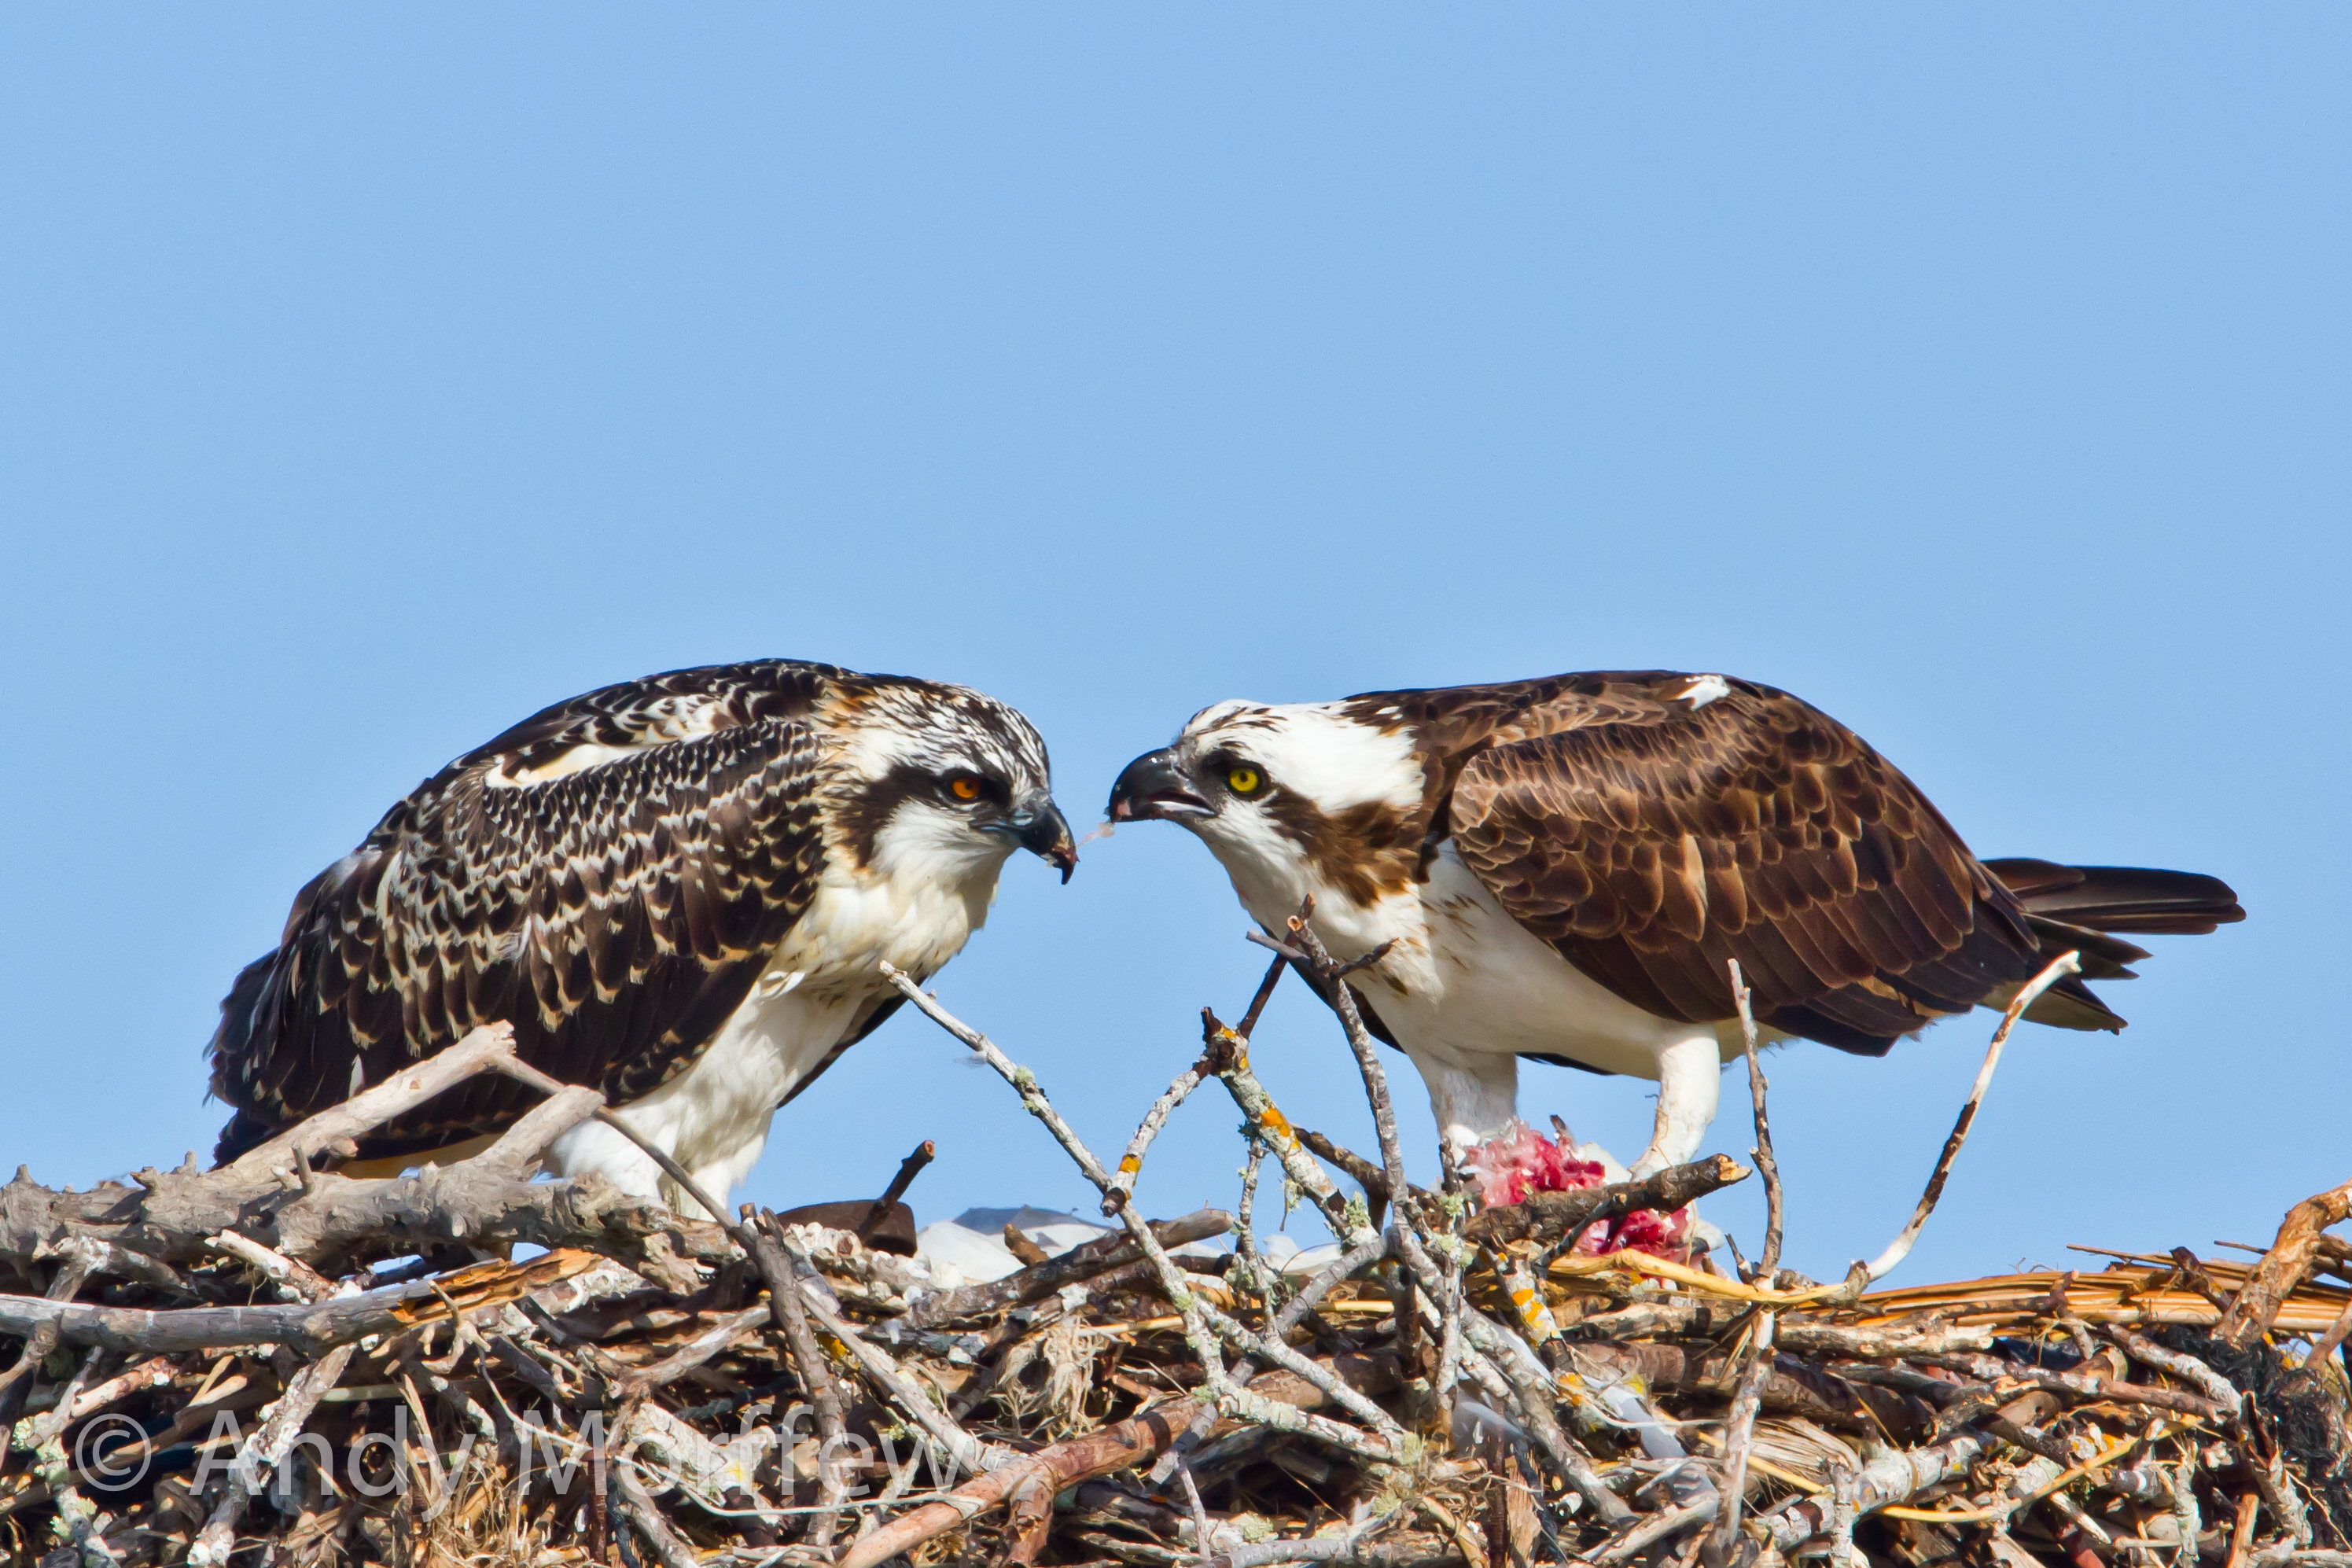
bird, wildlife, beak, hawk, fauna, bird of prey, vertebrate, falcon, buzzard, shorebird, andymorffew, morffew